Herborn Academy

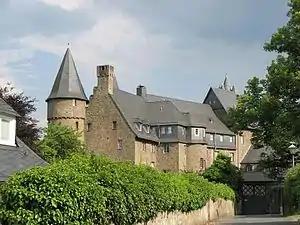
Herborn Castle, the first location of the Academy from 1588

The Herborn Academy was a Calvinist institution of higher learning in Herborn from 1584 to 1817. The Academy was a centre of encyclopaedic Ramism and the birthplace of both covenant theology and pansophism. Its faculty of theology continues as the Theological Seminary of the Evangelical Church of Hesse and Nassau. The institution held the principle that every theory has to be functional in practical use, therefore it has to be didactic (i.e. morally instructive).